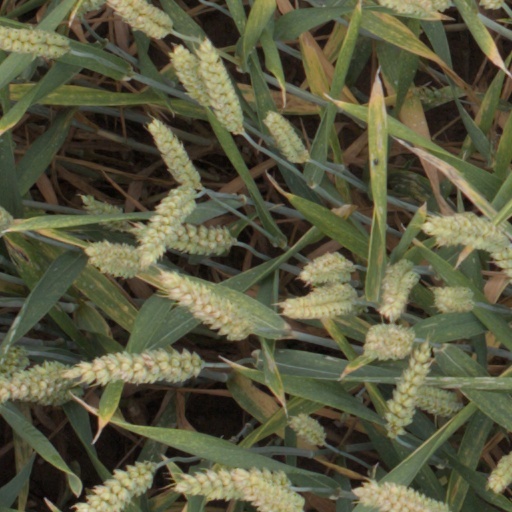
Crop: wheat